Three Chopt Road Historic District

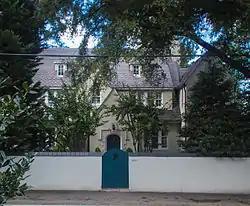
Residence in the Three Chopt Road Historic District, September 2013

The Three Chopt Road Historic District is a national historic district located at Richmond, Virginia. The district encompasses 90 contributing buildings, 4 contributing sites, and 4 contributing structures located west of downtown Richmond. The primarily residential area developed starting in the early-20th century as one of the city's early "streetcar suburbs." The buildings are in a variety of popular late-19th and early-20th century architectural styles including frame bungalows, Colonial Revival, Tudor Revival, and Mission Revival. There are a remarkable group of unusually large, architect-designed houses and churches. Notable non-residential buildings include St. Bridget's Catholic Church (1950) and St. Stephen's Episcopal Church. Located in the district is the separately listed Green's Farm (Huntley).